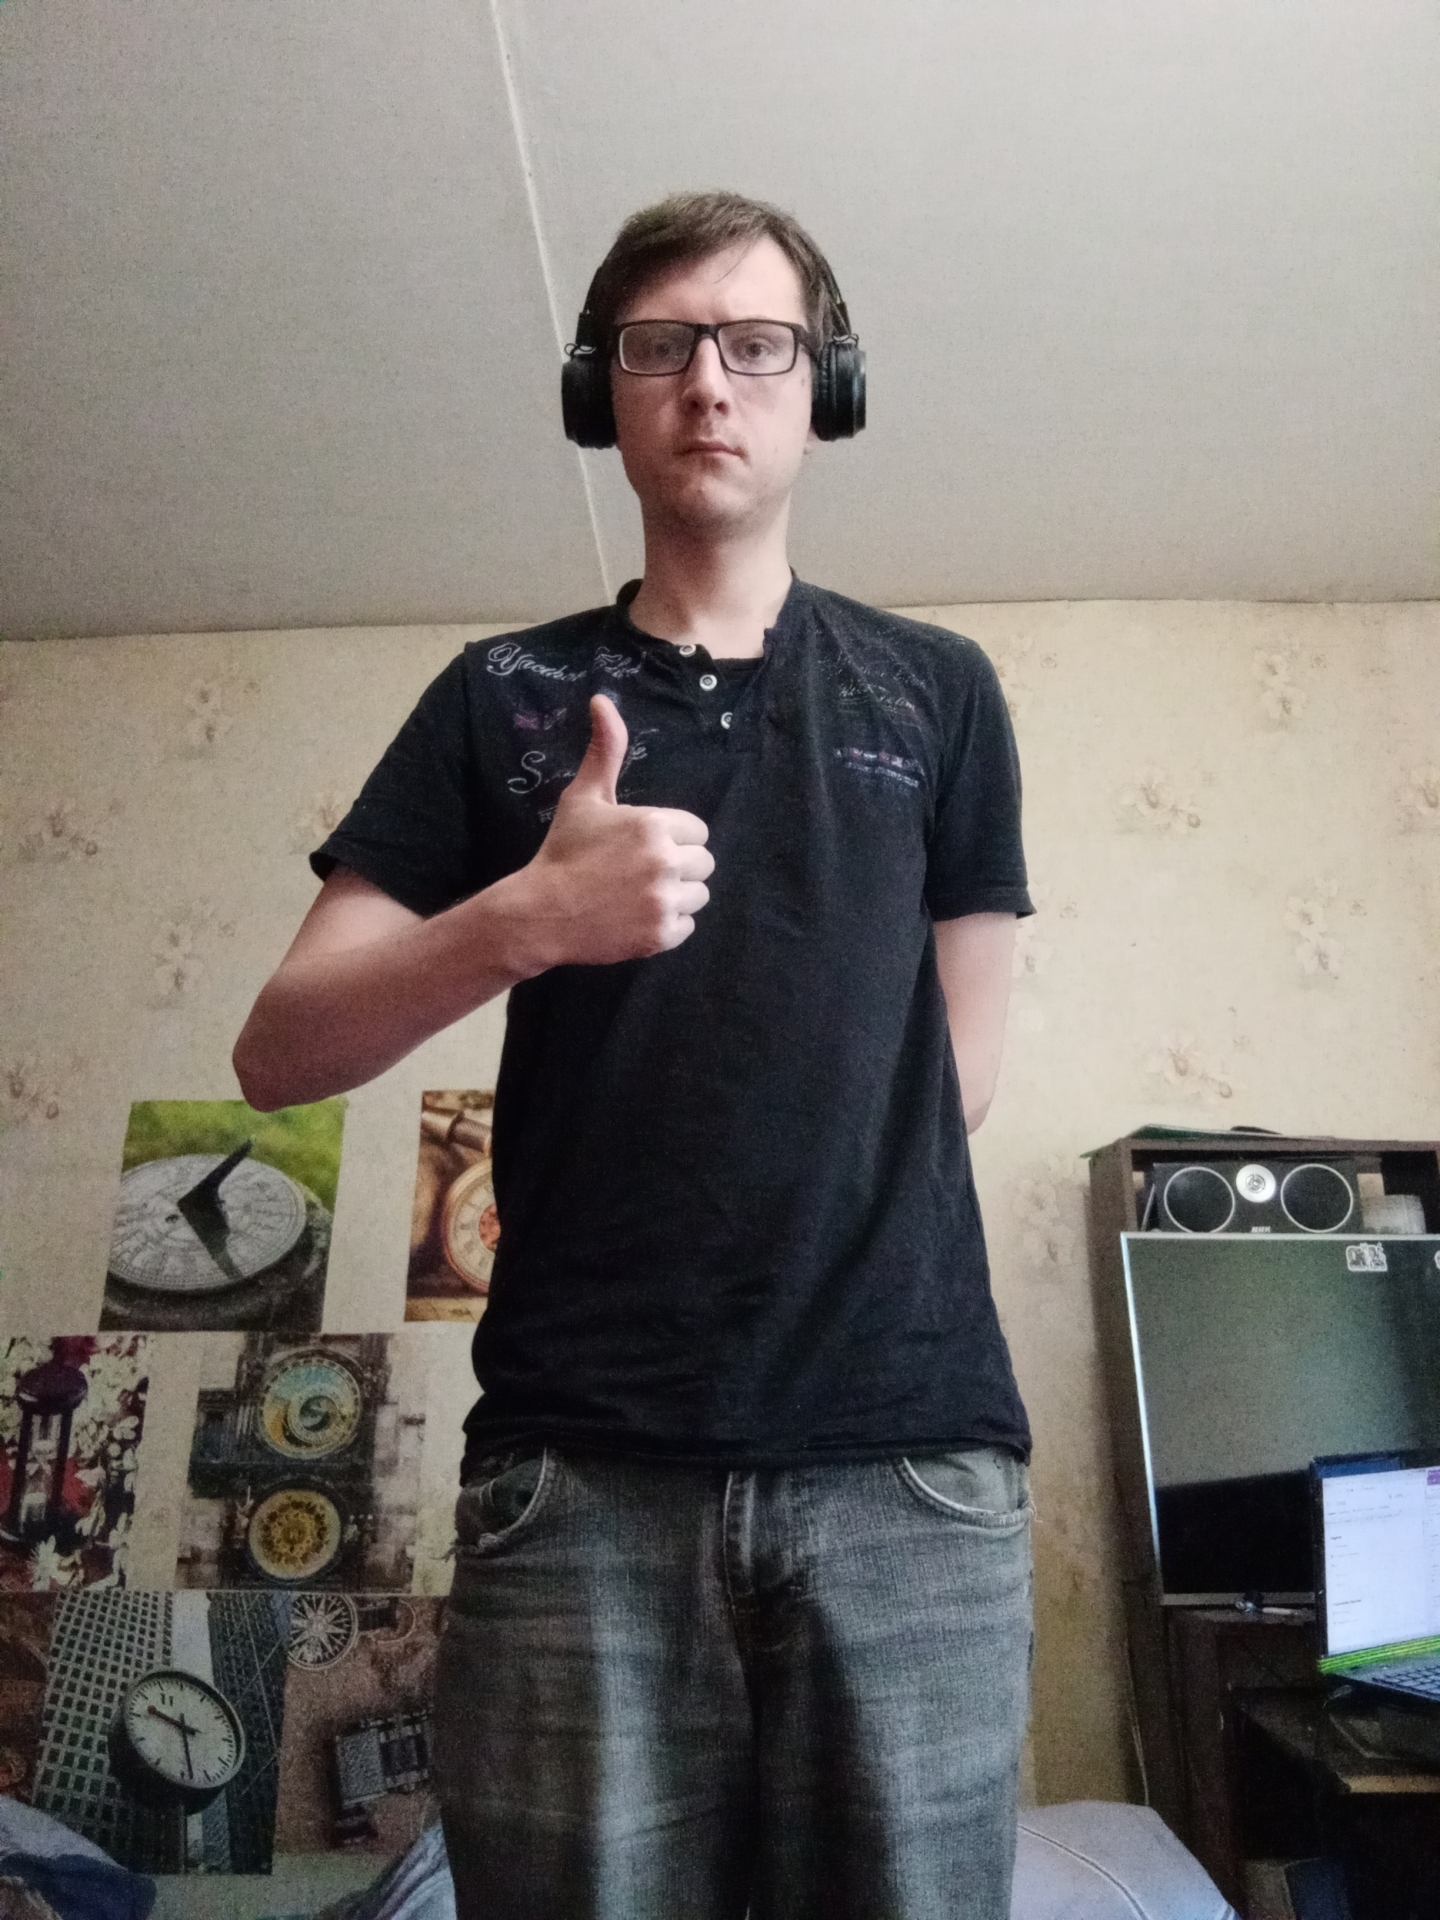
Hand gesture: like